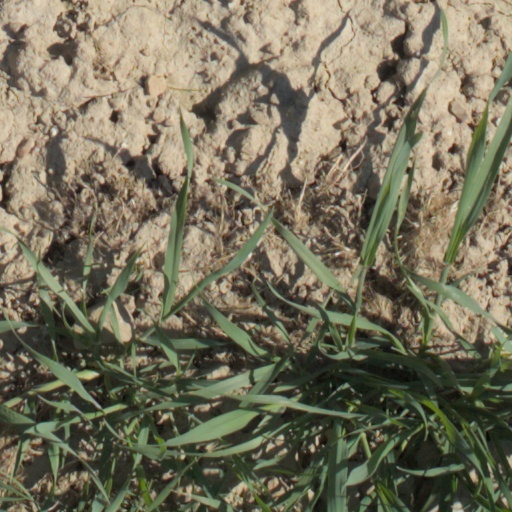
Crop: wheat